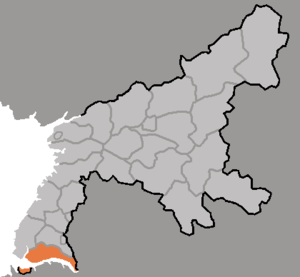
Nampo est une ville portuaire nord-coréenne, située sur la mer Jaune, à 55 km à l'ouest de Pyongyang.